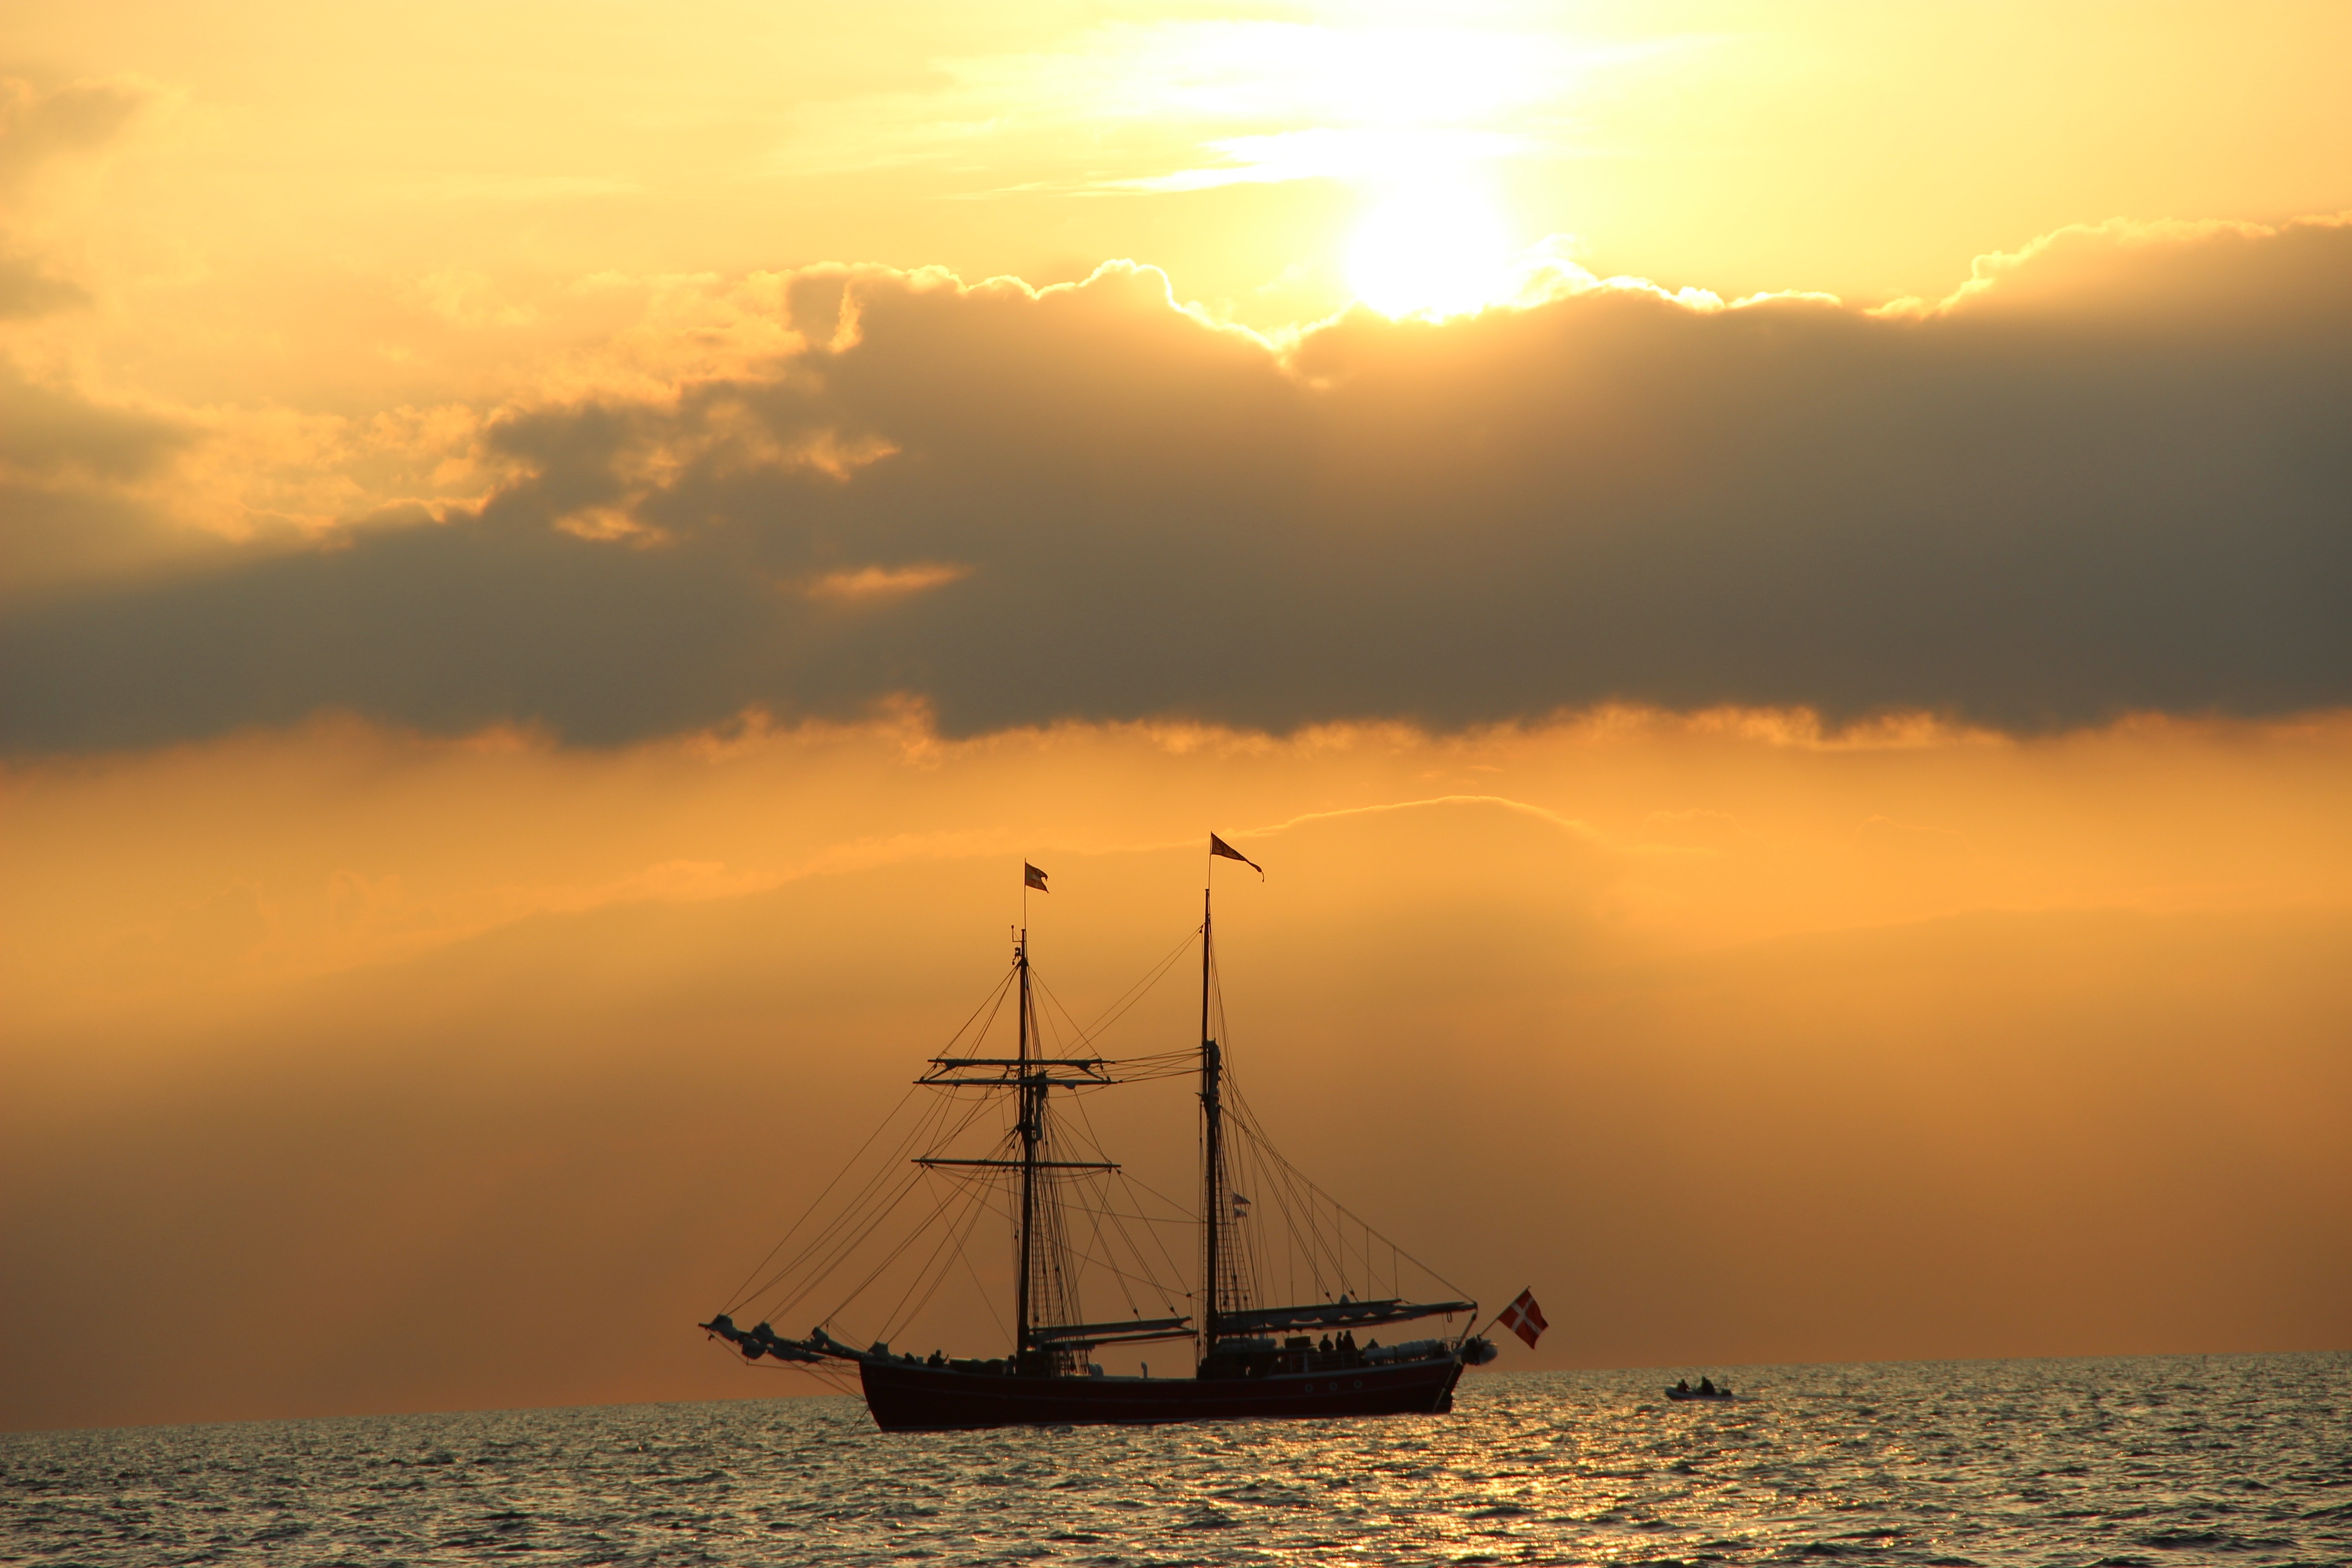
sea, coast, ocean, horizon, cloud, sun, sunrise, sunset, boat, sunlight, morning, dawn, ship, dusk, evening, vehicle, peaceful, bay, boats, denmark, anchorage, watercraft, sailing boat, abendstimmung, scandinavia, sailing ship, seafaring, baltic sea, sailing ships